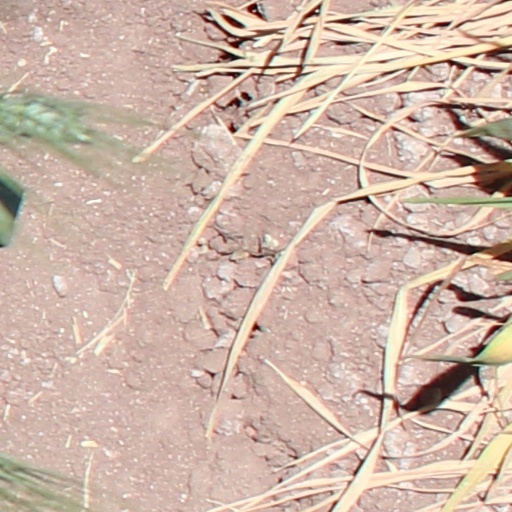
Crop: wheat